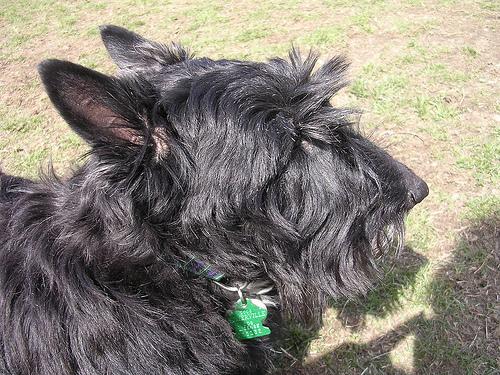
Breed: scottish terrier